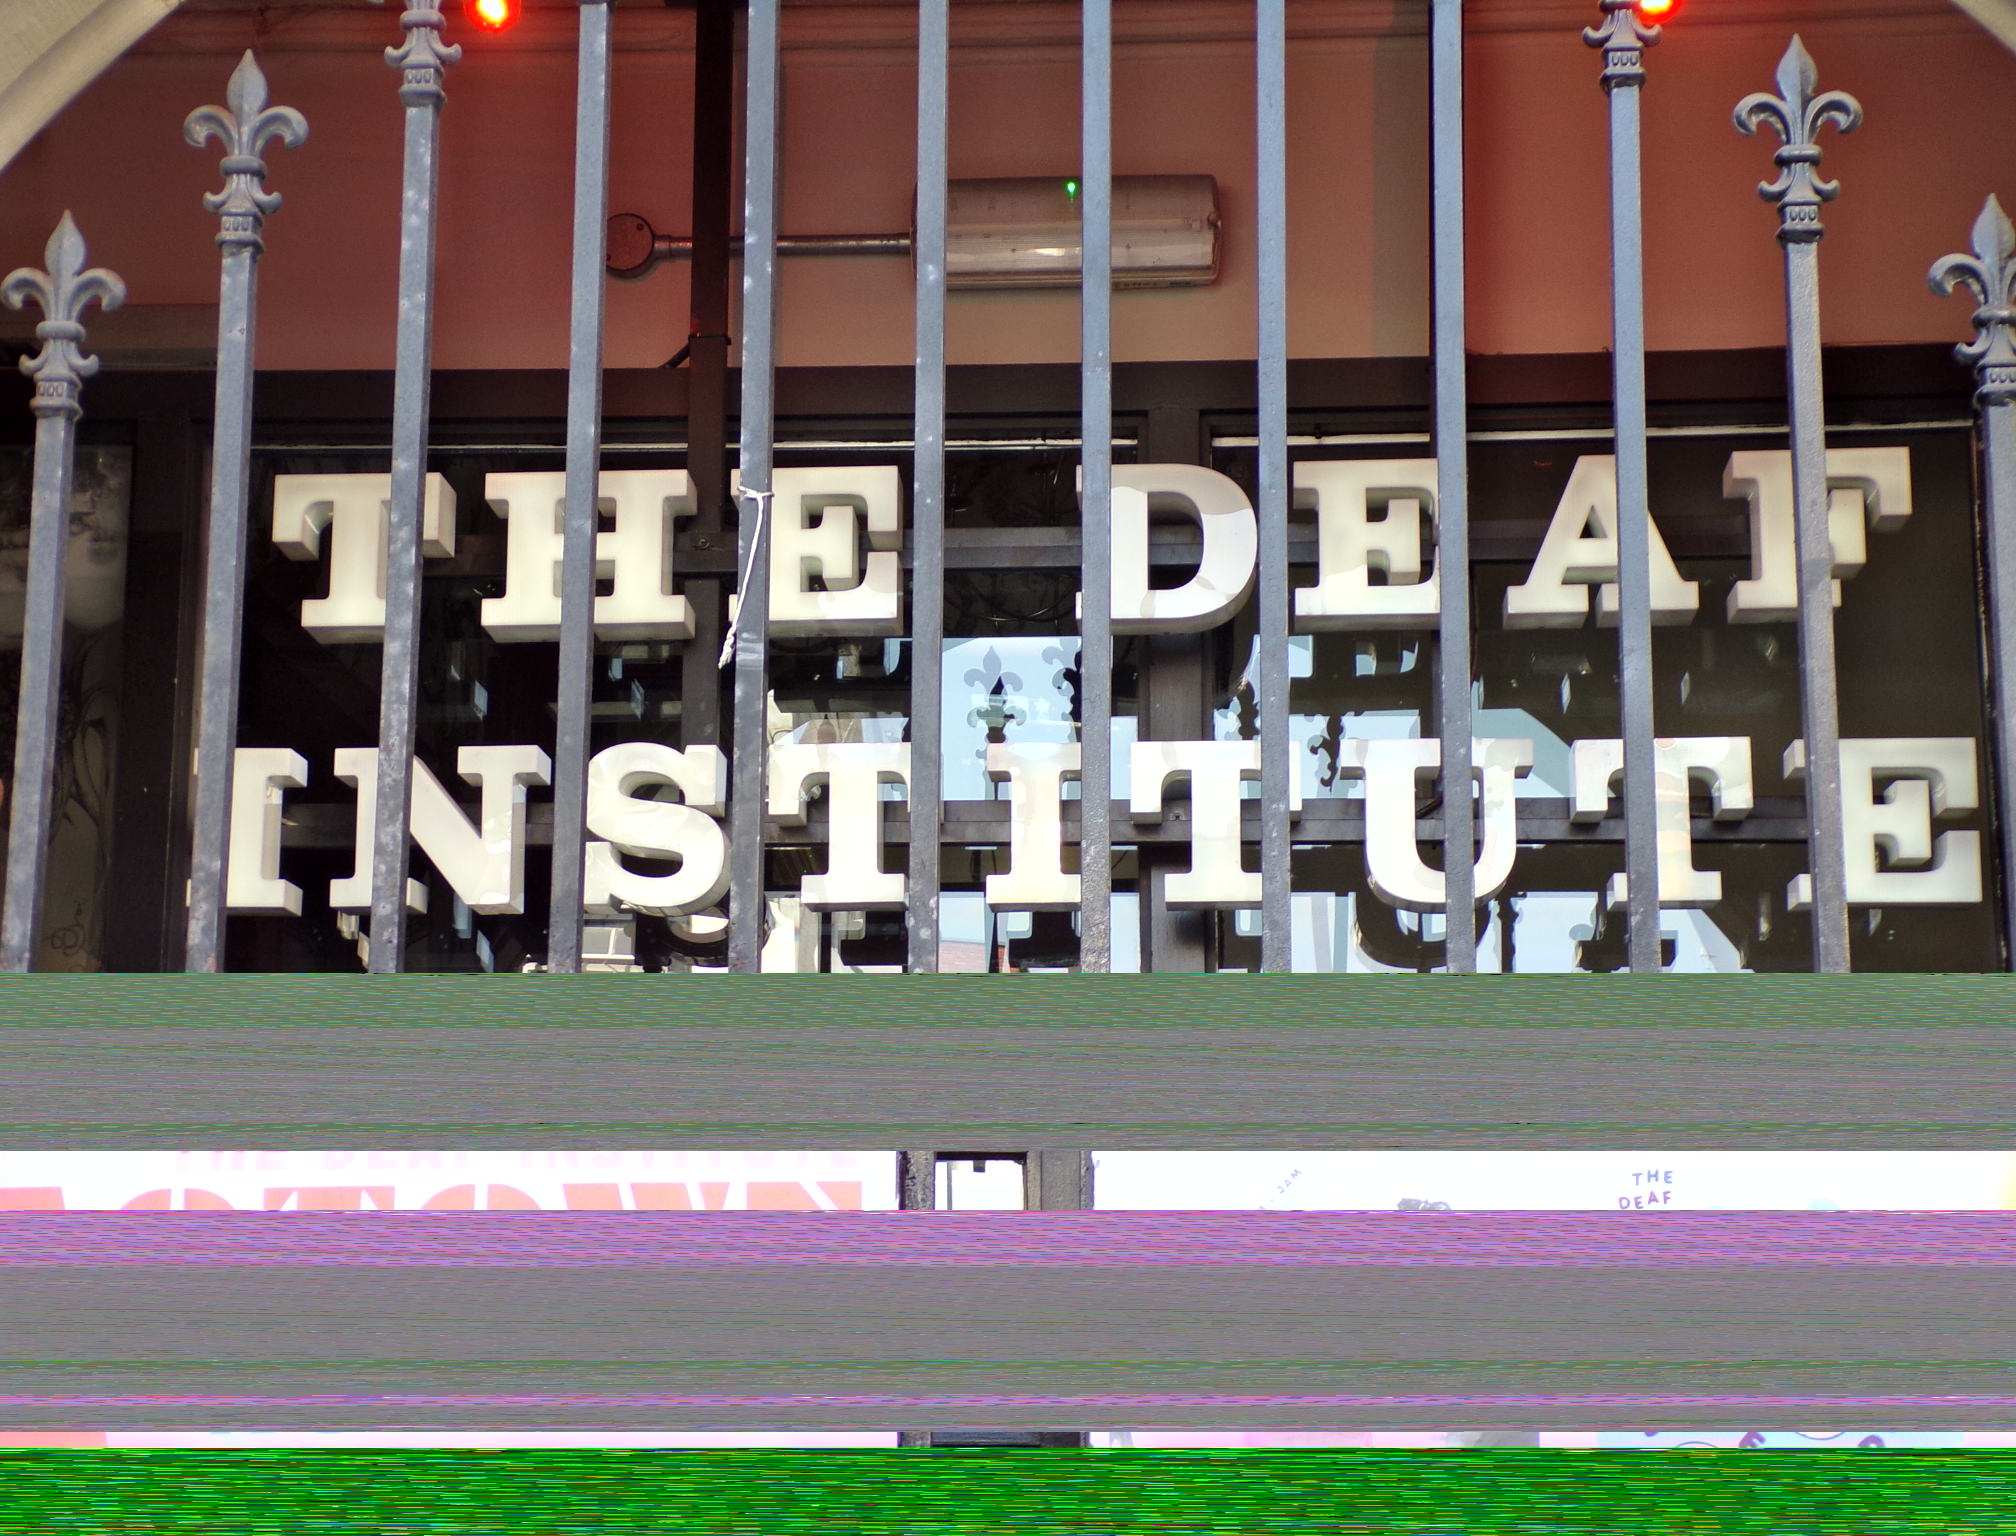
architecture